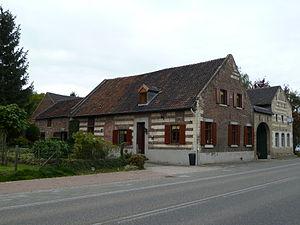
Oost-Maarland est un village néerlandais situé dans la commune d'Eijsden-Margraten, dans la province du Limbourg néerlandais.